White Place Historic District (Massachusetts)

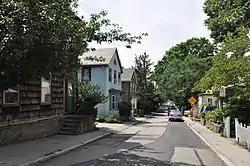

The White Place Historic District is a historic district on White Place between Washington Street and Davis Path in Brookline, Massachusetts. White Place contains the town's highest concentration of vernacular 19th-century architecture, with 36 houses built between c. 1835 and 1905. Most of these are single-story or -story cottages, which were built before 1866, and exhibit elements of Italianate styling, derived either from the time of their construction, or through later alteration. There are seven triple decker apartment houses, which were built between about 1895 and 1905.